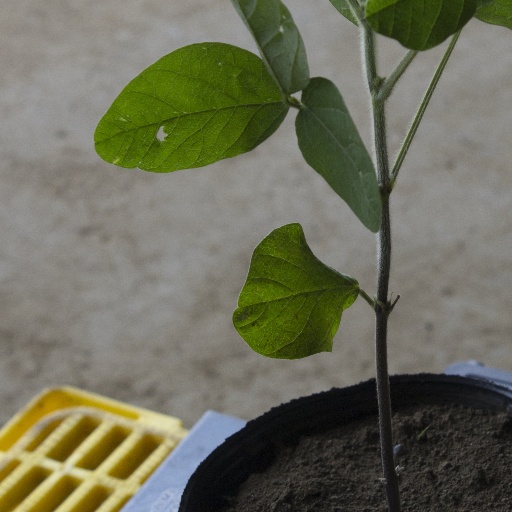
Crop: soybean